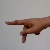
The image shows a hand gesture representing the letter 'P' in Indian Sign Language.